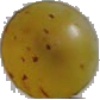
Label: white_grape